Al-Khwarizmi

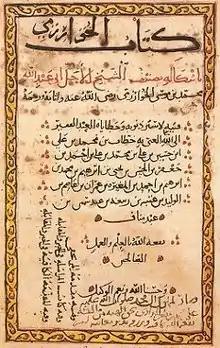
A page from al-Khwārizmī's "Algebra"

Al-Khwārizmī's contributions to mathematics, geography, astronomy, and cartography established the basis for innovation in algebra and trigonometry. His systematic approach to solving linear and quadratic equations led to "algebra", a word derived from the title of his book on the subject, "Al-Jabr".